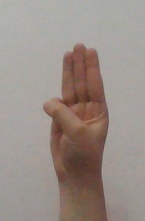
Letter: thaa